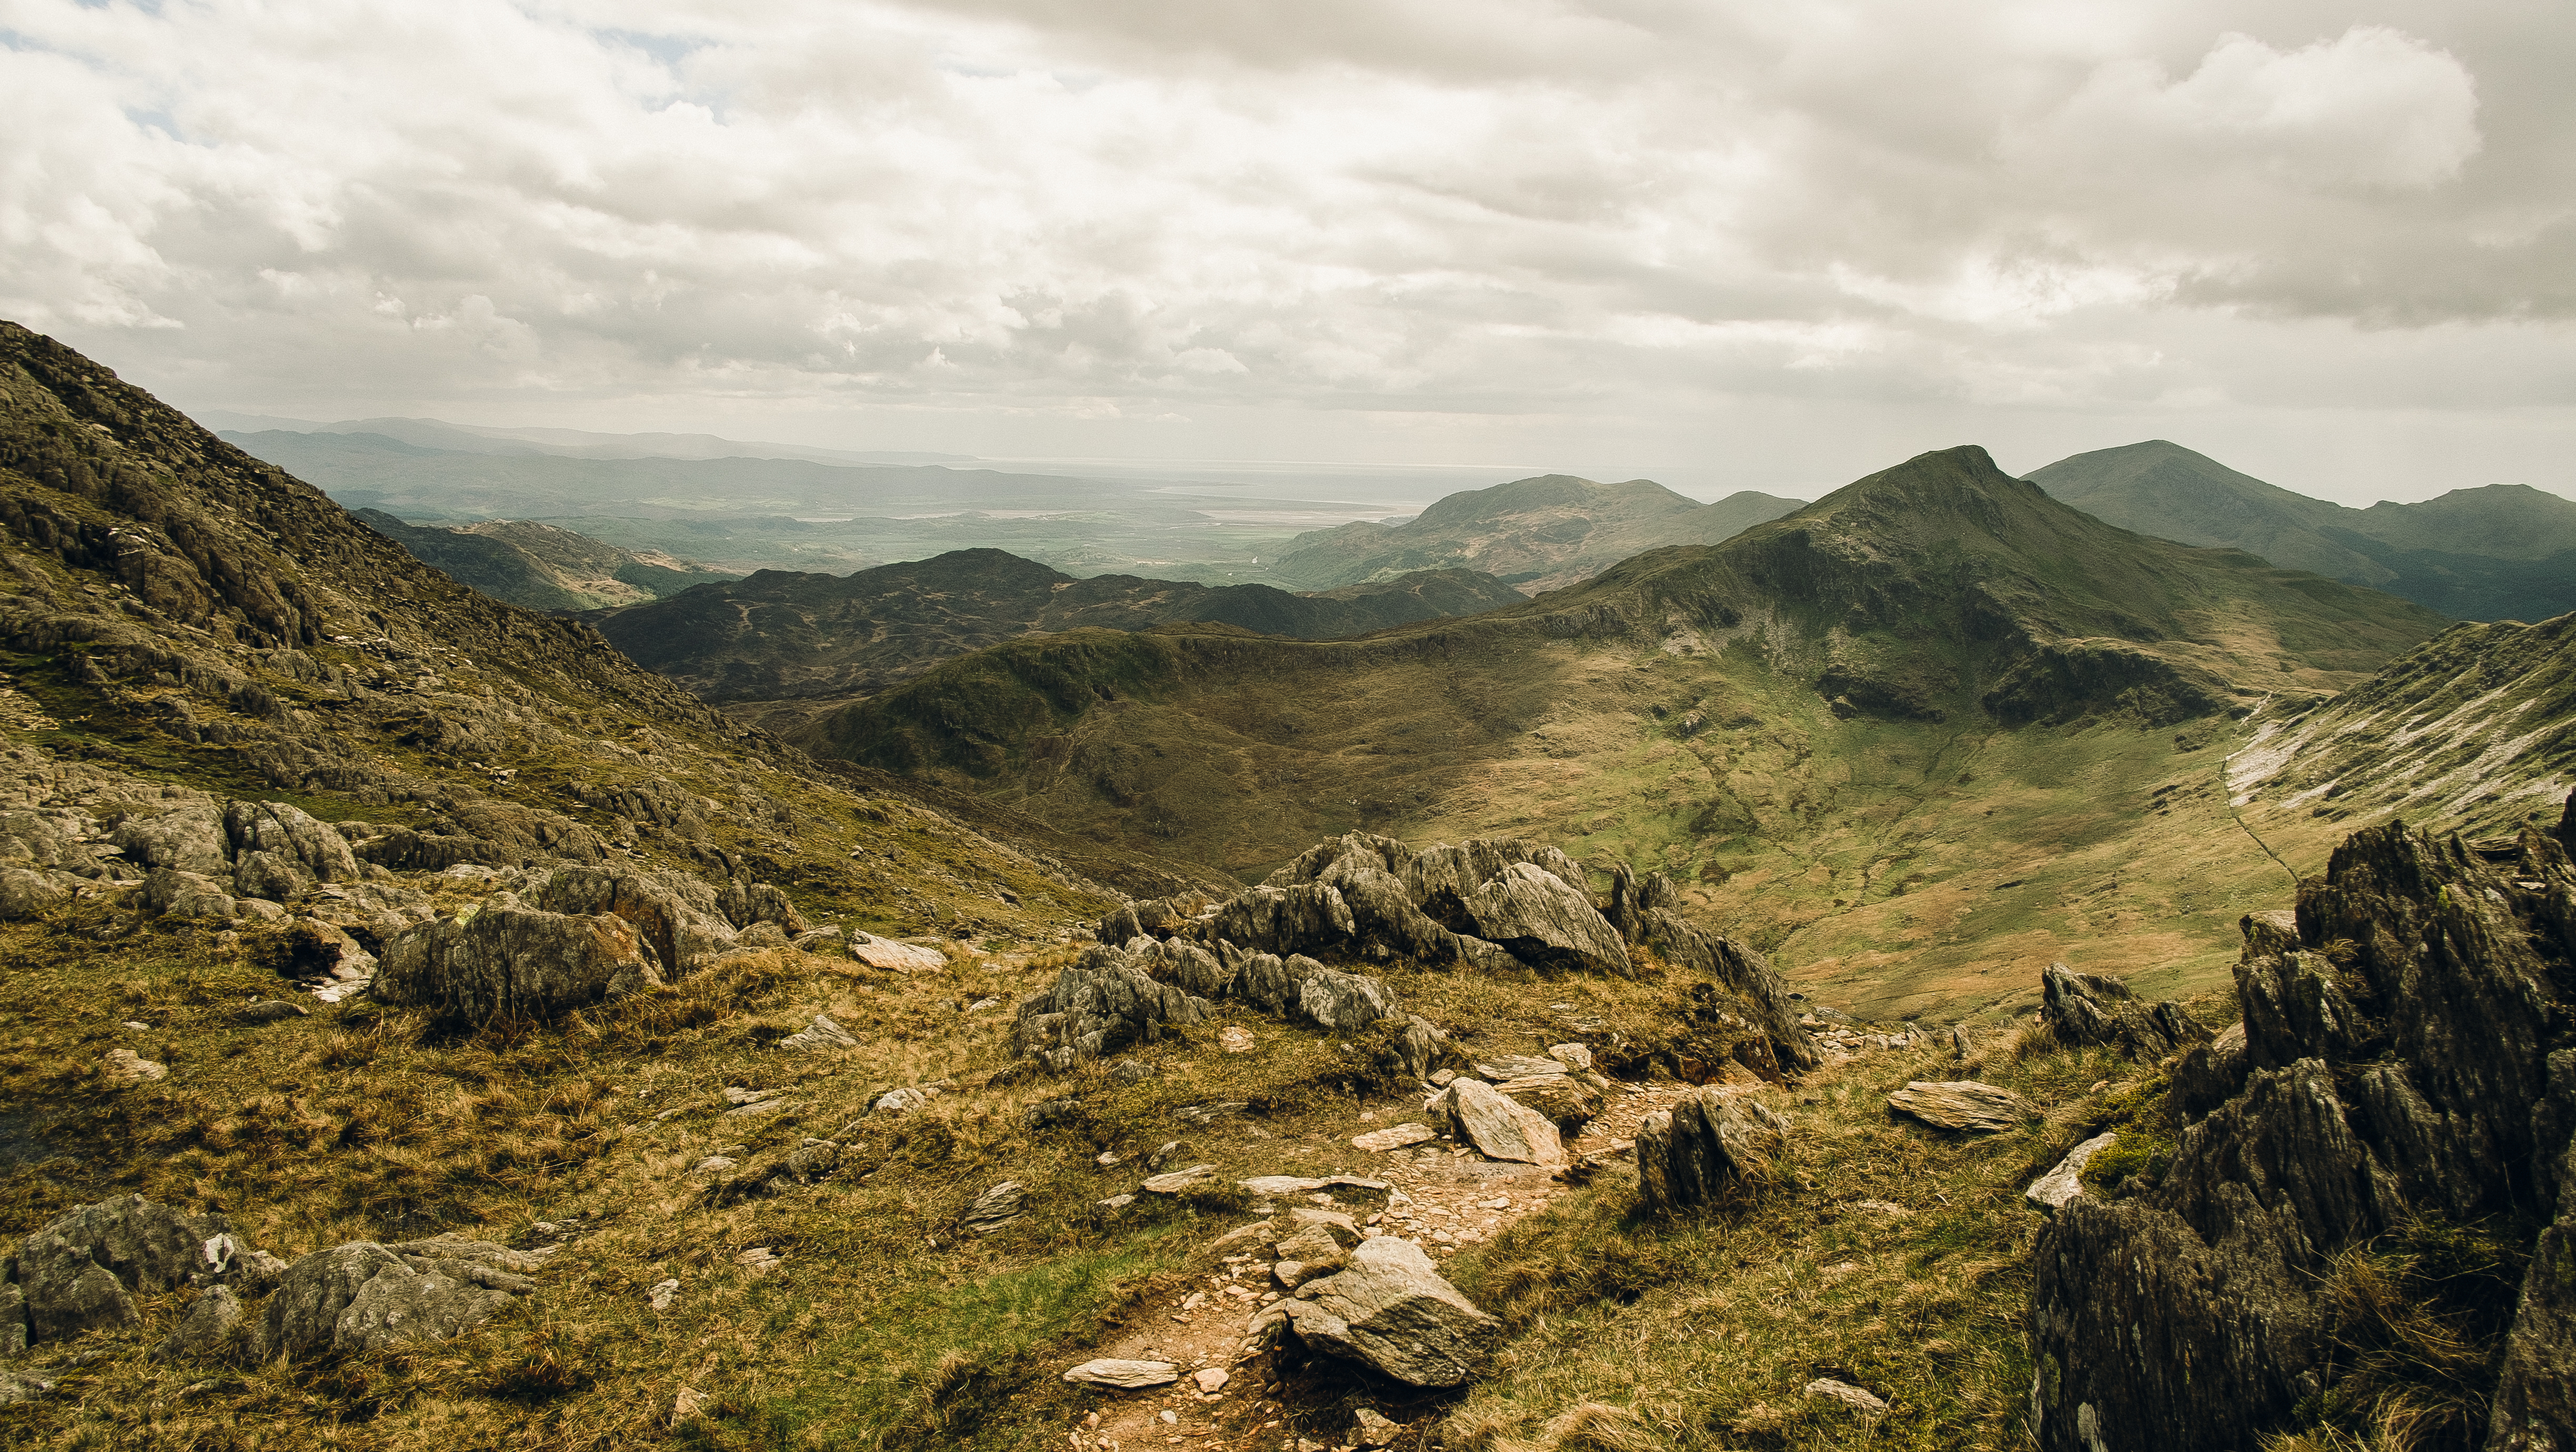
landscape, nature, rock, wilderness, walking, mountain, cloud, hill, adventure, valley, mountain range, stone, range, highland, ridge, summit, plateau, fell, loch, landform, mountain pass, geographical feature, mountainous landforms